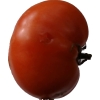
Label: tomato